Henry Singleton (judge)

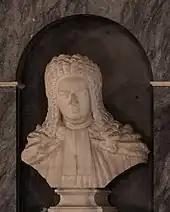
Bust sculpted by John Hickey in 1787

Henry Singleton (1682–1759) was an Irish politician and judge, who is remembered now mainly for his friendship with Jonathan Swift, and for his notable acts of charity during the Great Irish Famine of 1740-1, in which between 300,000 and 500,000 people (possibly 20% of the overall population) died. Singleton House, his impressive townhouse in Drogheda, no longer exists.